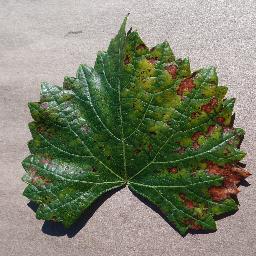
Label: Grape___Esca_(Black_Measles)